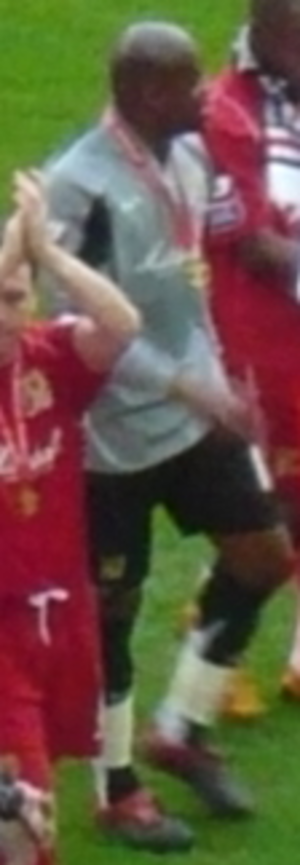
Willy Guéret est un footballeur français né le 2 août 1973 à Saint-Claude en Guadeloupe. Il évolue au poste de gardien de but.